She's All That

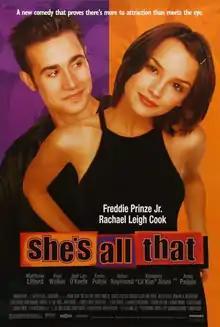
Theatrical release poster

She's All That is a 1999 American teen romantic comedy film directed by Robert Iscove. It stars Freddie Prinze Jr., Rachael Leigh Cook, Matthew Lillard, Paul Walker, Jodi Lyn O'Keefe, Kevin Pollak, Usher Raymond, Kimberly "Lil' Kim" Jones, and Anna Paquin. After being dumped by his girlfriend, Zack Siler boasts he could make any girl at his high school popular. It is a modern adaptation of George Bernard Shaw's play "Pygmalion" and George Cukor's 1964 film "My Fair Lady".